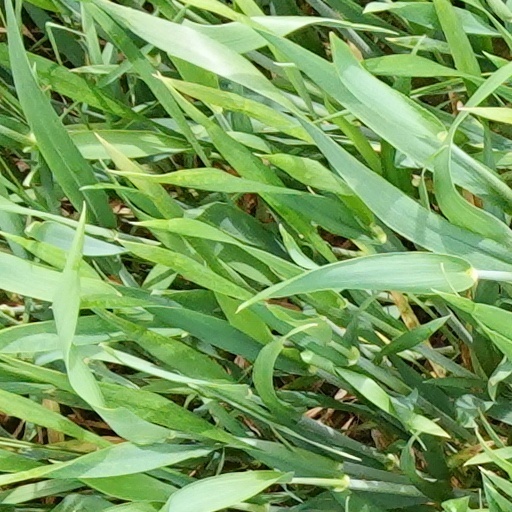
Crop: wheat